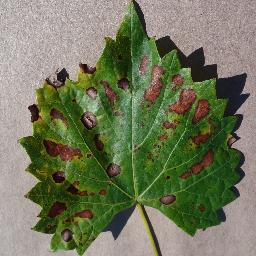
Label: Grape___Esca_(Black_Measles)